White-faced storm petrel

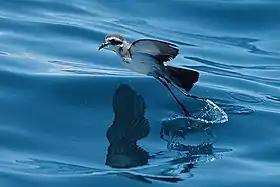

Certain subspecies exhibit subtle differences such as a subspecies on the Kermedec Islands, "P. m. albiclunis" is similar like "P. m. dulciae" but notable for its white rump and shorter, square tail, setting it apart from "P. m. dulciae" and "P. m. maoriana" which have pale grey rumps. The "P. m. albiclunis" also has white upper tail coverts instead of the usual grey that make them highly distinct. Furthermore, "P. m albiclunis" have a bit smaller dimensions compared to those of "P. m. dulciae". However, both of them display square tails and whitier face and breast sides than "P. m. maoriana". In contrast, the white-faced storm petrel from New Zealand, "P. m. maoriana" has forked tail, characterized by the dark patches on the sides of the breast. It also has shorter culmen, tarsus and middle toe lengths with claw than other North Atlantic counterparts like "P. m. dulciae" and "P. m. albiclunis". They also have longer tail than the average of other subspecies.